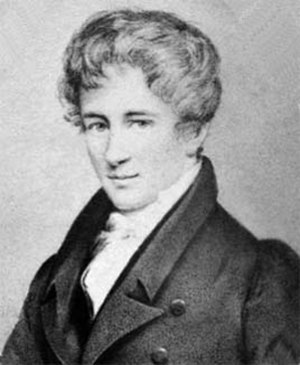
Matematikkens historie / Moderne udvikling / 1800-tallet
Niels Henrik Abel var en af de mest markante matematikere i Europa i 1800-tallet
"Matematikkens historie går flere tusind år tilbage i tiden, længe før ordet matematik opstod. Ordet ""matematik"" kommer af det græske ord μάθημα, som betyder videnskab, kundskab eller lærdom. μαθηματικός betyder ""glad for at lære"". I dag refererer begrebet til en bestemt kundskabsgren – det deduktive studie af antal, struktur, rum og ændring.